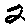
Label: 2